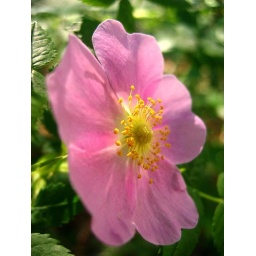
&lt;b&gt;The wild rose is the official flower of the Canadian province of Alberta. However, this one was shot in BC.&lt;/b&gt;